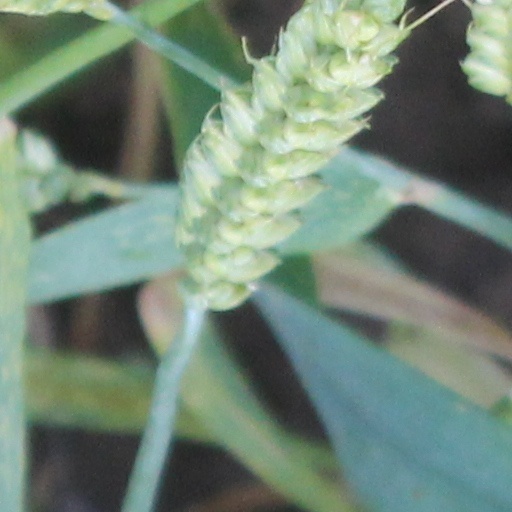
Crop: wheat